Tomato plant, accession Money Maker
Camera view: vertical (180 deg); turntable rotation: 240 degrees
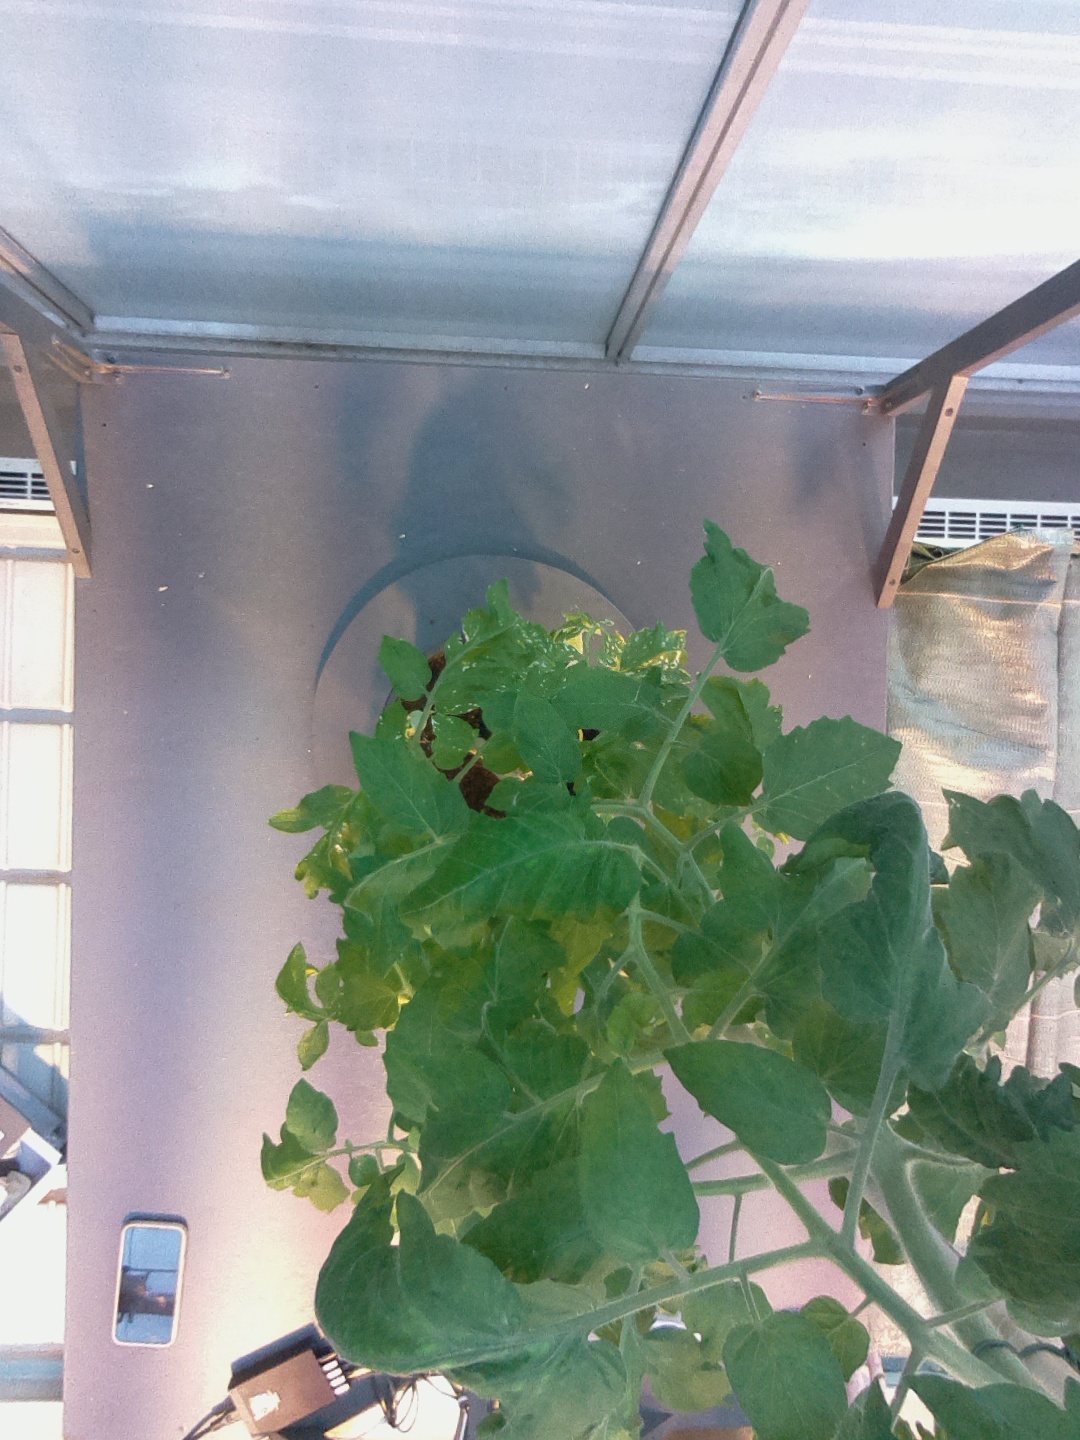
BBCH growth stage 67: Full flowering, 70%-80% of flowers open, more petals falling